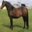
Label: horse